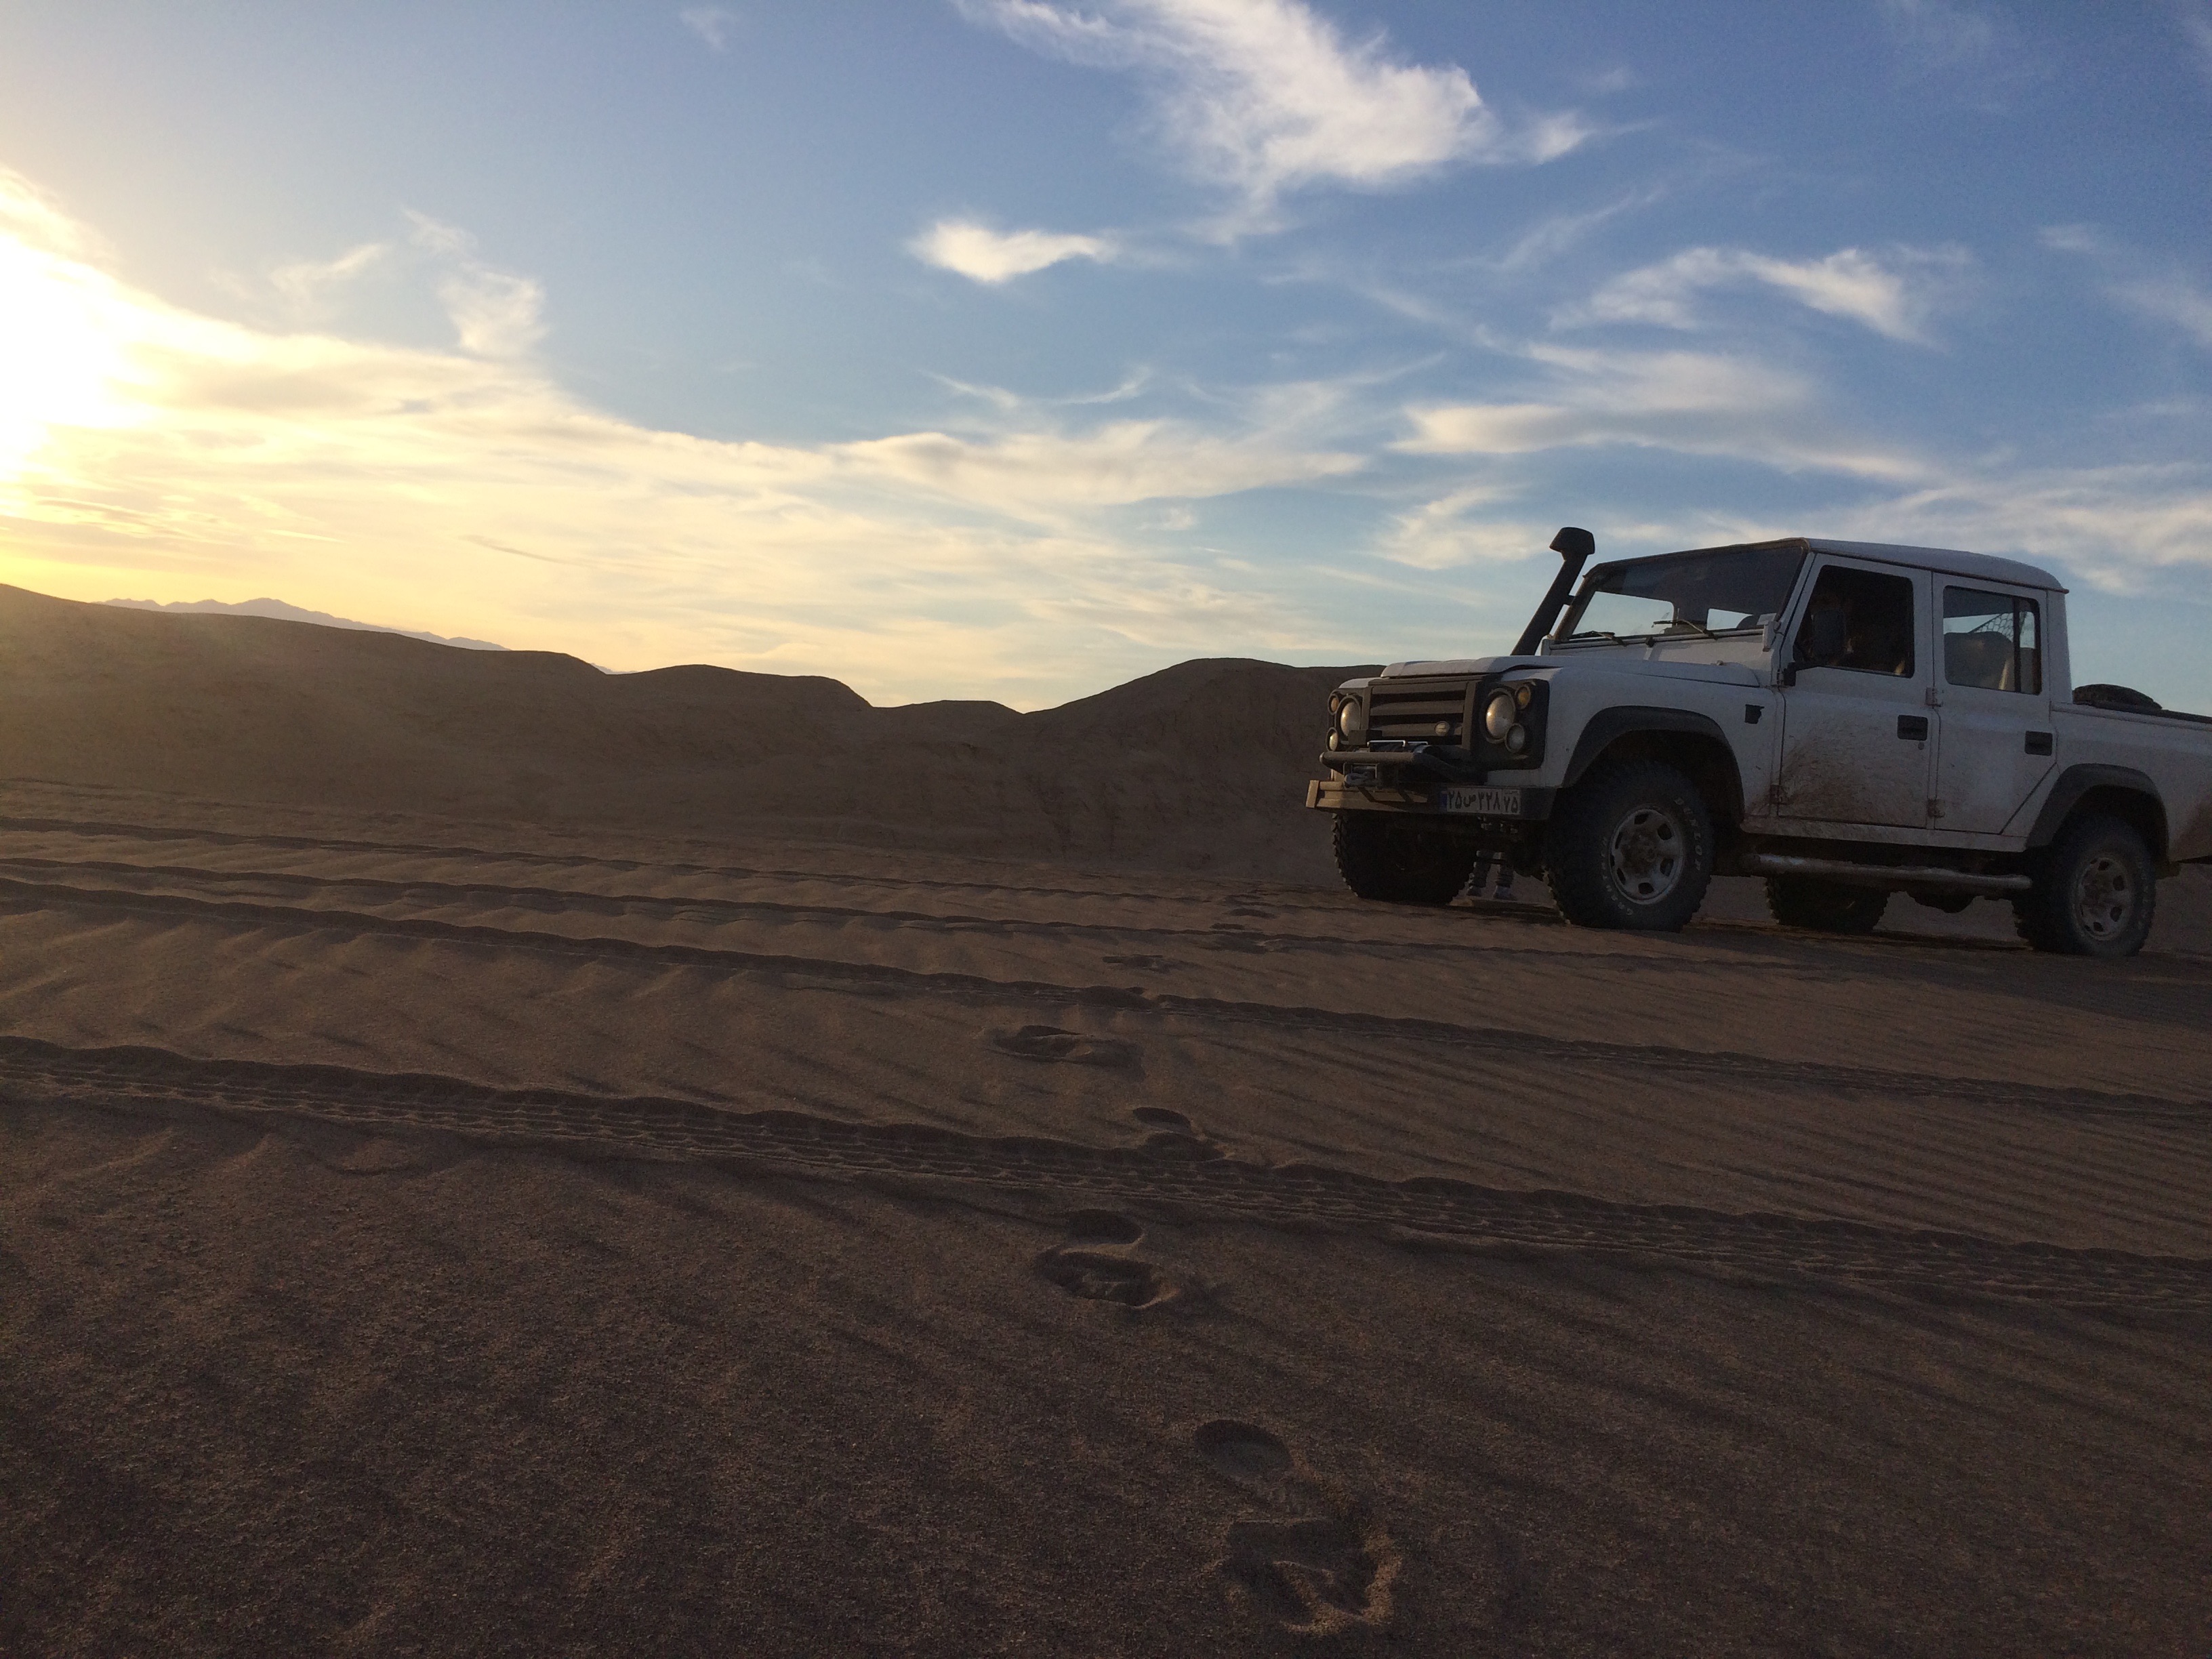
landscape, sand, car, field, desert, vehicle, soil, plain, habitat, sahara, natural environment, aeolian landform, off roading